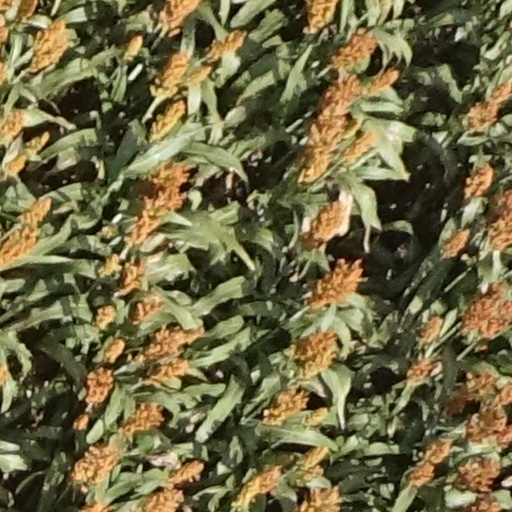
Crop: sorghum